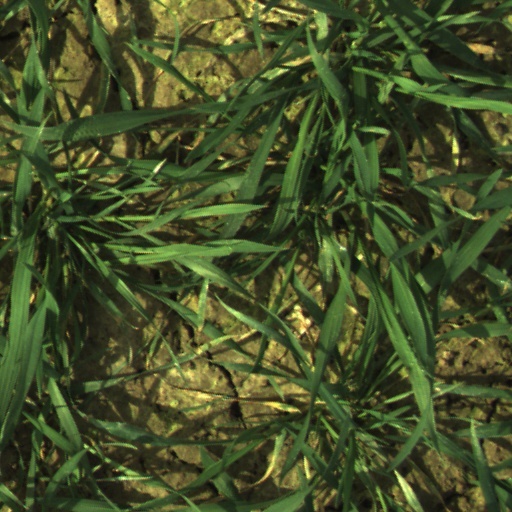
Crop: wheat